Charles Karius

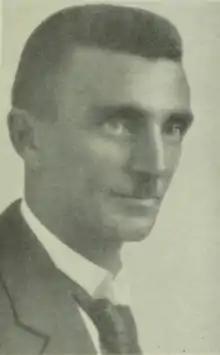

Charles Henry Karius (1893 – 20 September 1940) was an Australian Assistant Resident Magistrate (Kiap) in Australian administered Papua who traversed the widest part of the island from the Fly River in Papua to the source of the Sepik River in New Guinea from December 1926 to January 1928.